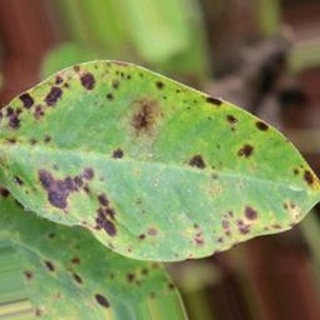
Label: groundnut_late_leaf_spot